Gayer-Anderson Museum

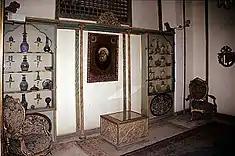
Mohamed Ali Room

This is an Ottoman apartment with green and gold decorated walls. All objects and furniture present in the room are from the Rococo period. A piece of furniture worth noting would be the throne chair, which dates back to one of the earlier Khedives, maybe Ismail Pasha. Also, two portraits and a mechanical singing bird in a cage are present in this room. The singing bird is a Harem toy from Istanbul, and was brought by the founder’s brother.